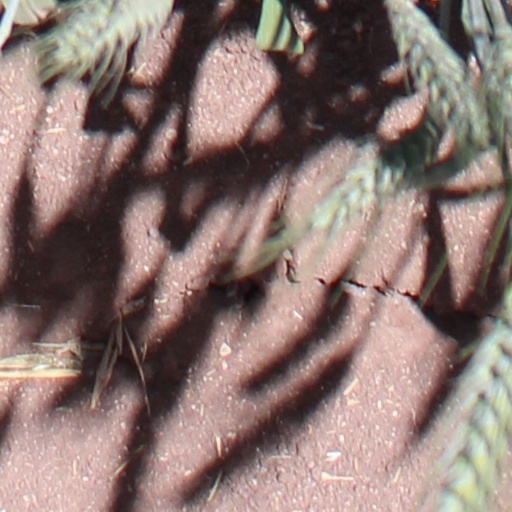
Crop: wheat